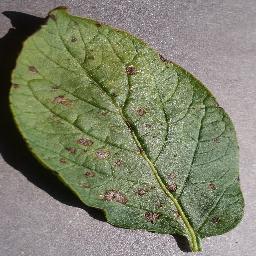
Etiqueta: Tizon_Temprano